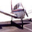
Label: airplane